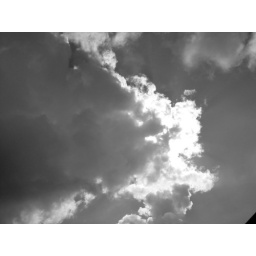
florida morning sky in black and white.